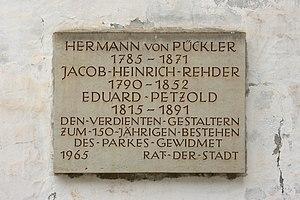
Carl Eduard Adolph Petzold, né le 14 janvier 1815 à Königswalde dans le Brandebourg oriental et mort en août 1891, est un paysagiste et créateur de parcs allemand.